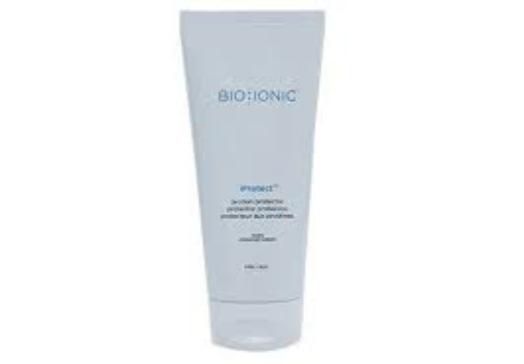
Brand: bio ionic
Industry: Necessities